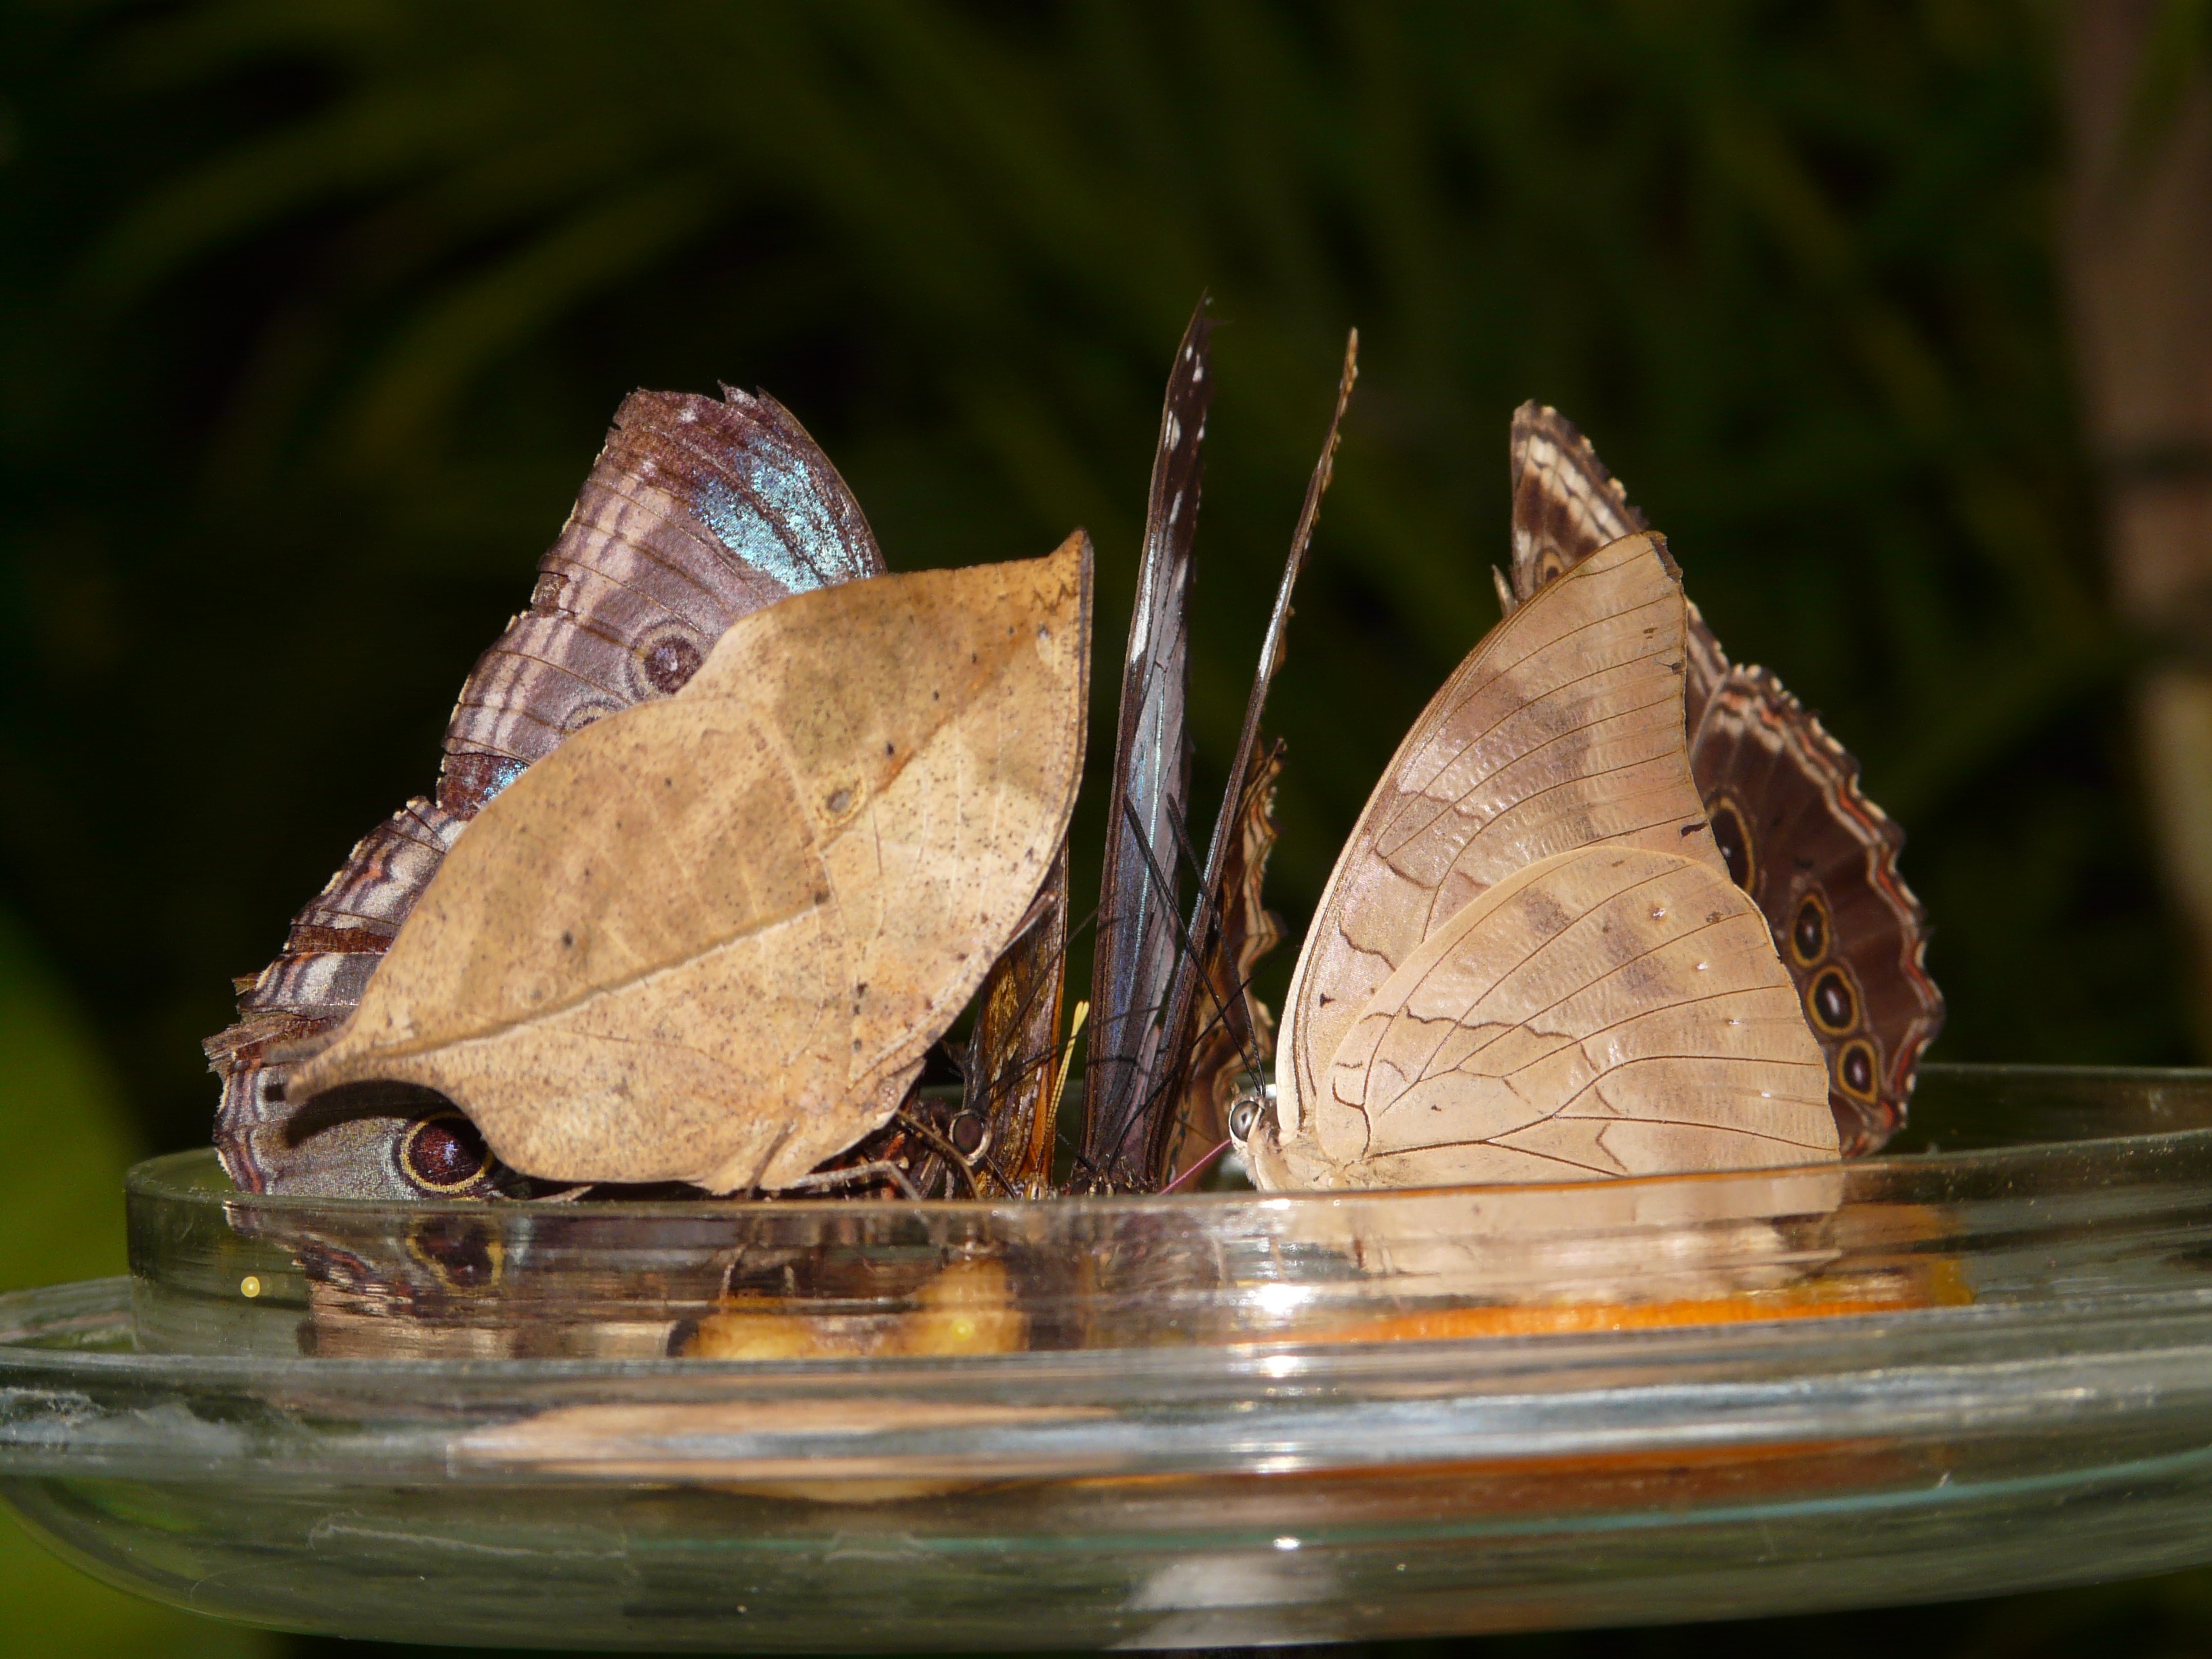
nature, wing, wood, leaf, animal, food, tropical, insect, moth, butterfly, fauna, invertebrate, close up, feeding, eyes, exotic, butterflies, nymphalidae, bottom, macro photography, sugar water, grey brown, eurilochus, edelfalter, diurnal, butterfly house, morpho peleides, blue morphofalter, sky butterfly, butterfly art, underside of wings, moths and butterflies, tropical butterflies, kallima inachus, indian blattschmetterling, blue cobbler, prepona demophon, archaeoprepona demophon, archaeoprepona demophoon gulina, discreetly patterned, malaysian blattschmetterling, kallima paralekta